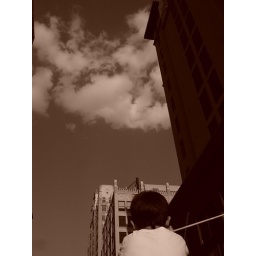
boy below sky